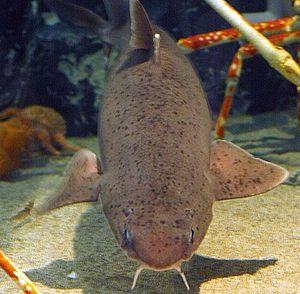
Cirrhigaleus est un genre de requins, de la famille des Squalidae.